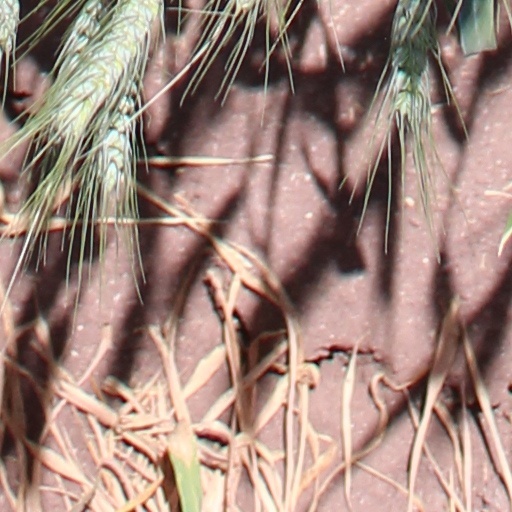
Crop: wheat